Little Sutton, Chiswick

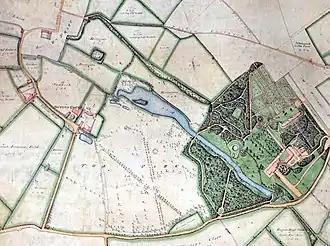
Map of Sutton Court and Chiswick House by Peter Potter, 1818. Chiswick House is on the right in its landscaped grounds (dark green); the "river" (blue) is the remodelled Bollo Brook, and Fauconberg's "The Park" (white), acquired by Burlington for Chiswick House below it. Sutton Court is left centre, the old moated house enclosure to its north, and its fields just across the curving lane (now Fauconberg Road).

Little Sutton was one of the four constituent medieval villages of Chiswick, in what is now West London, and the site of a royal manor house, Sutton Manor, later Sutton Court. The great house was accompanied by a small hamlet without a church of its own.